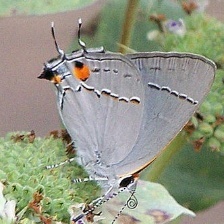
Species: GREY HAIRSTREAK
Butterfly family (ImageNet category): lycaenid_butterfly